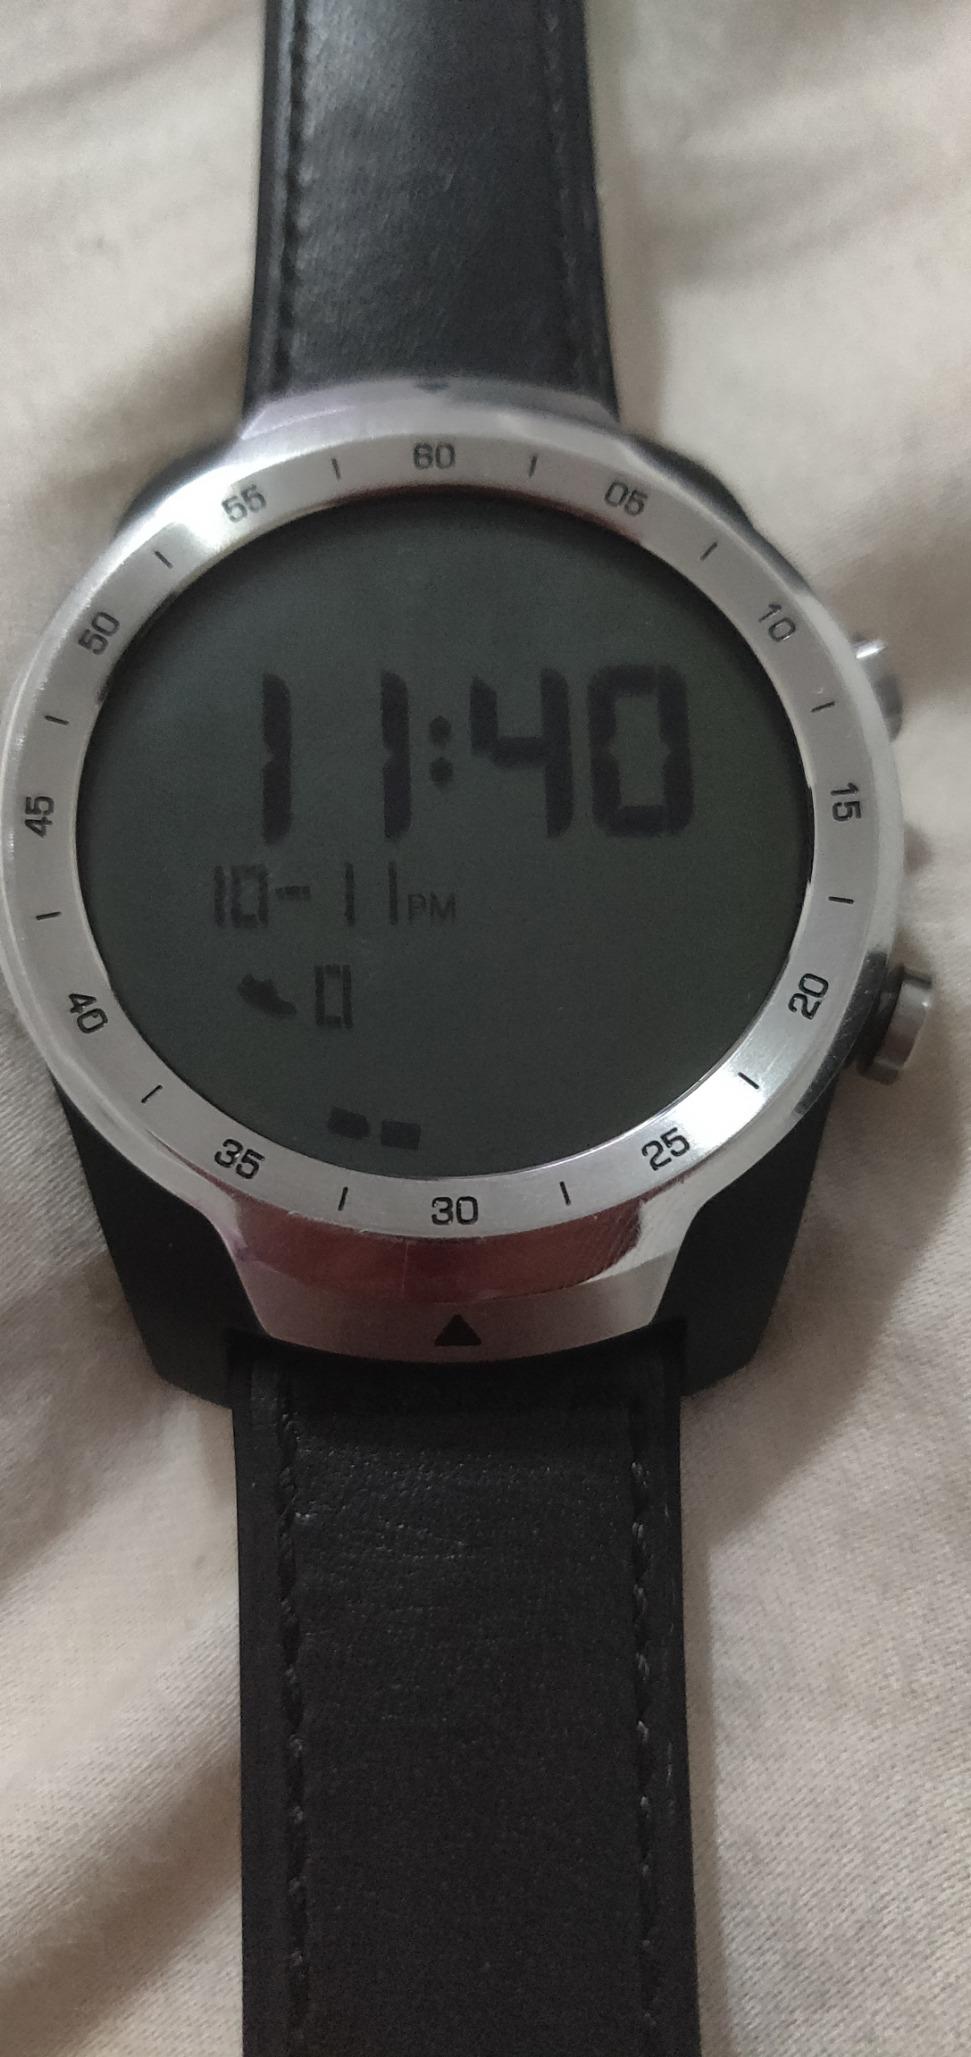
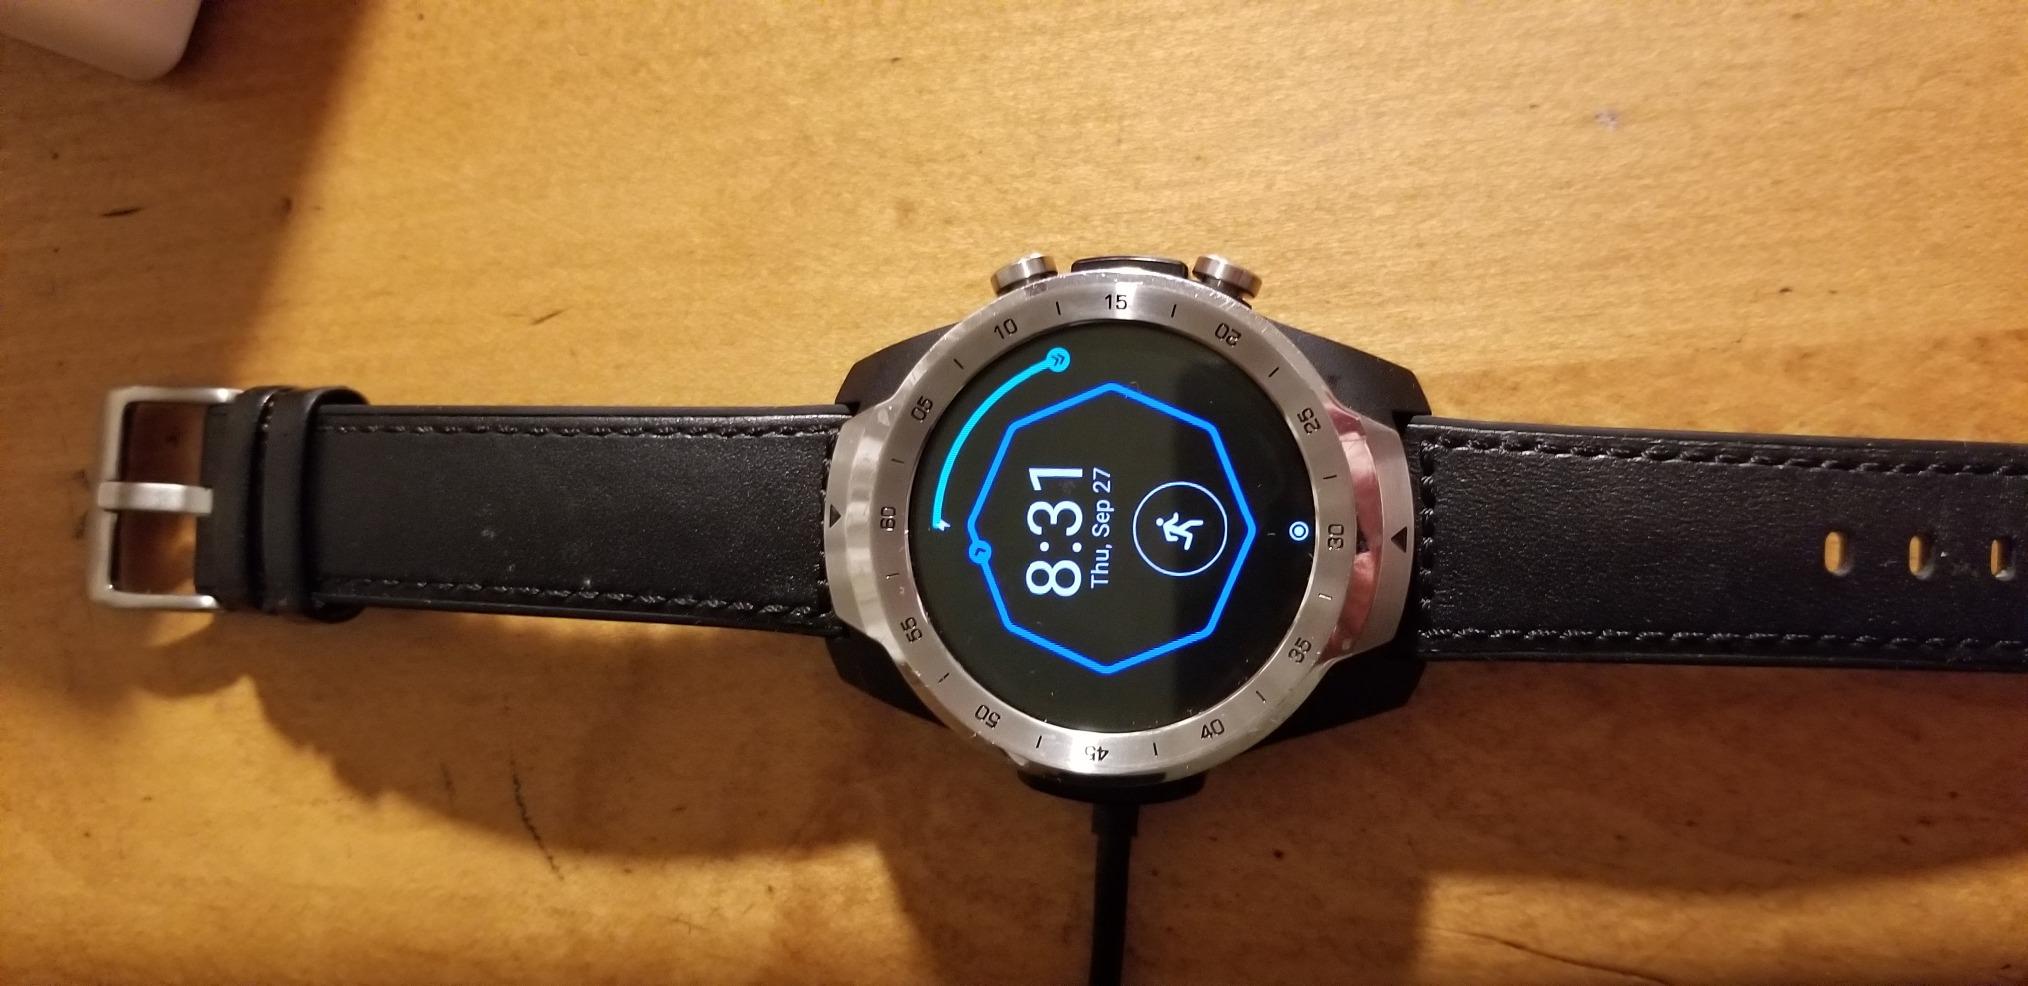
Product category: smartwatch
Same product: yes